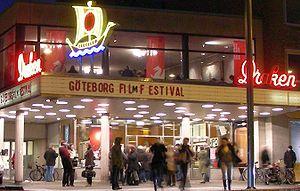
Le Festival international du film de Göteborg est un festival de cinéma annuel qui se tient à Göteborg, en Suède.